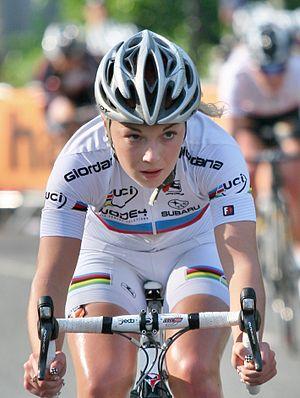
La Saison 2016 de l'équipe Wiggle High 5 est la quatrième de la formation. Les trois recrues sont particulièrement prestigieuses : Emma Johansson, Lucy Garner et Amy Pieters, alors que seules la Suédoise Emilia Fahlin et la Britannique Eileen Roe quittent l'équipe.
Lucy van der Haar est une cycliste britannique.